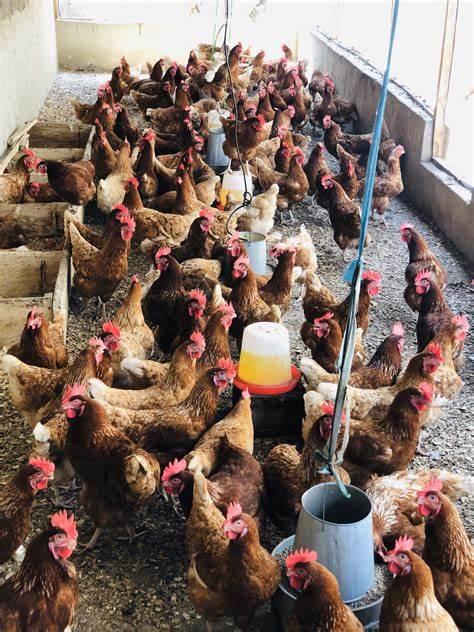
Kuku wengi, wengi wao wakiwa na manyoya ya rangi ya kahawia wamekusanyika katika banda la kuku. Baadhi yao wanakula kutoka kwenye vyombo vya kulishia vilivyowekwa chini na kunywa maji kutoka kwenye vifaa maalum. Kuku hawa wanaonekana kuwa wametunzwa vizuri wakitembea huru ndani ya banda.